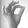
ASL letter: F